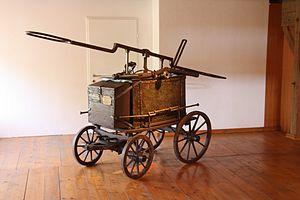
Les pompes à bras sont un type de pompe actionnée à la main. On retrouve invariablement chez elles un ou plusieurs cylindres dans lesquels coulisse un piston avec ou sans clapet. Le piston est lui-même mis en mouvement par un balancier ou « bras » que l'on actionne manuellement. Le principe de ces pompes établi dans la Grèce antique et mis en pratique par la Rome antique, se retrouve dans les pompes à piston domestiques, rurales ou urbaines mises en place par la fontainerie, notamment aux XVIIIᵉ et XIXᵉ siècles ainsi que dans les engins de lutte contre l'incendie, apparus au début du XVIIᵉ siècle, les pompes à bras de pompier.
La pompe à bras de pompier est un cas particulier de pompe à bras qui a été utilisées dans la lutte contre l'incendie. Apparues au début du XVIIᵉ siècle, ces pompes à incendie sont basées sur la pompe aspirante et refoulante mise au point par Ctésibios d'Alexandrie au IIIe siècle avant Jésus-Christ.